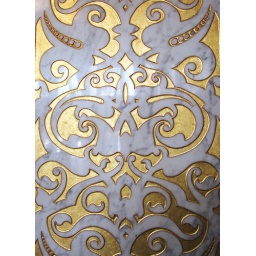
Detail of a column decoration at The Rookery building by Burnham and Root. Modified by Frank Lloyd Wright.